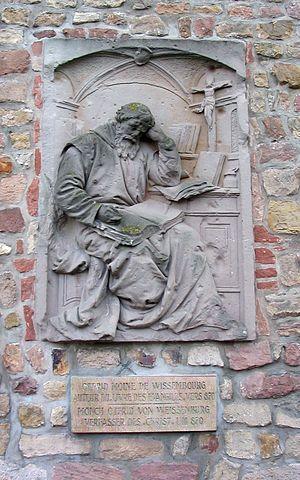
Le francique méridional, en allemand Südfränkisch est le haut-francique pratiqué dans le Land allemand du Bade-Wurtemberg et dans le nord de l'Alsace, plusieurs milliers de locuteurs parlant cette variante sud-occidentale.
Otfried de Wissembourg est un moine du Moyen Âge considéré comme le premier poète de langue germanique.